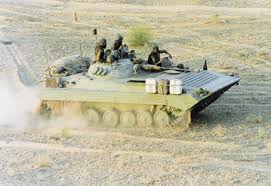
Label: BMP-2